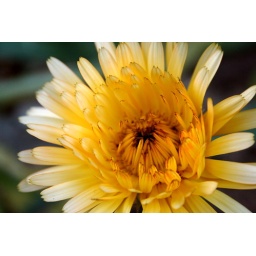
a yellow daisy in my neighbor's yard. i really like the way the petals fold out.